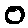
Label: 0